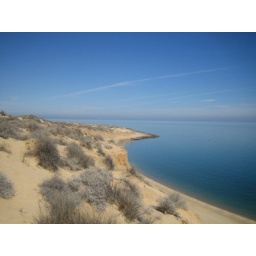
The beach and the promise before the car got stuck in sand for hours